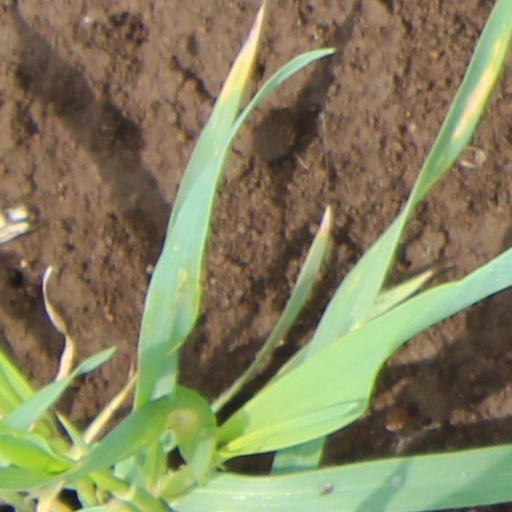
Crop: wheat